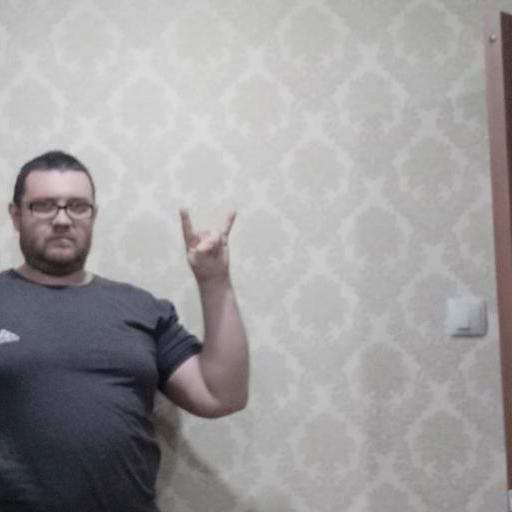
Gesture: rock